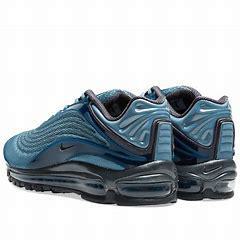
Brand: Nike
Model: Air Max Deluxe